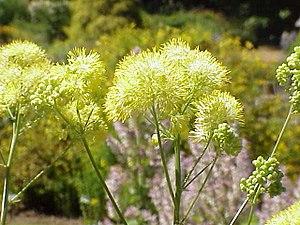
Cette liste de Tracheophyta de Bosnie-Herzégovine, ainsi que d’espèces introduites est un aperçu incomplet d’espèces de mousses, de fougères, de gymnospermes et d’angiospermes citées dans la littérature disponible en langues bosniaque, croate, serbe et serbo-croate. Cet aperçu n’inclue pas des espèces cultivées ni celles occasionnellement introduites.
Cormery est une commune française de la vallée de l'Indre située dans le département d'Indre-et-Loire en région Centre-Val de Loire.